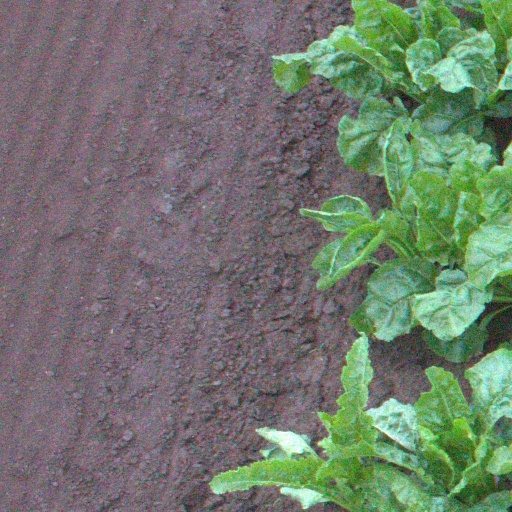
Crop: sugar beet